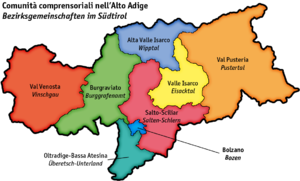
Le val Venosta est une vallée alpine qui se trouve dans l'Ouest de la province autonome de Bolzano en Italie. Il s'étend le long du cours supérieur de l'Adige, du col de Resia jusqu'à Parcines à l'est. La région est réputée pour sa culture de pommes car le climat y est doux. Le chef-lieu de cette vallée est Silandro.
Le val Pusteria est une vallée alpine qui pour la plus grande partie est située dans la province autonome de Bolzano et qui continue dans le Tyrol oriental à l'est. Longue d'environ de 90 km, la vallée s'étend dans une direction est-ouest entre Bressanone et Lienz. Elle constitue la limite septentrionale des Dolomites.